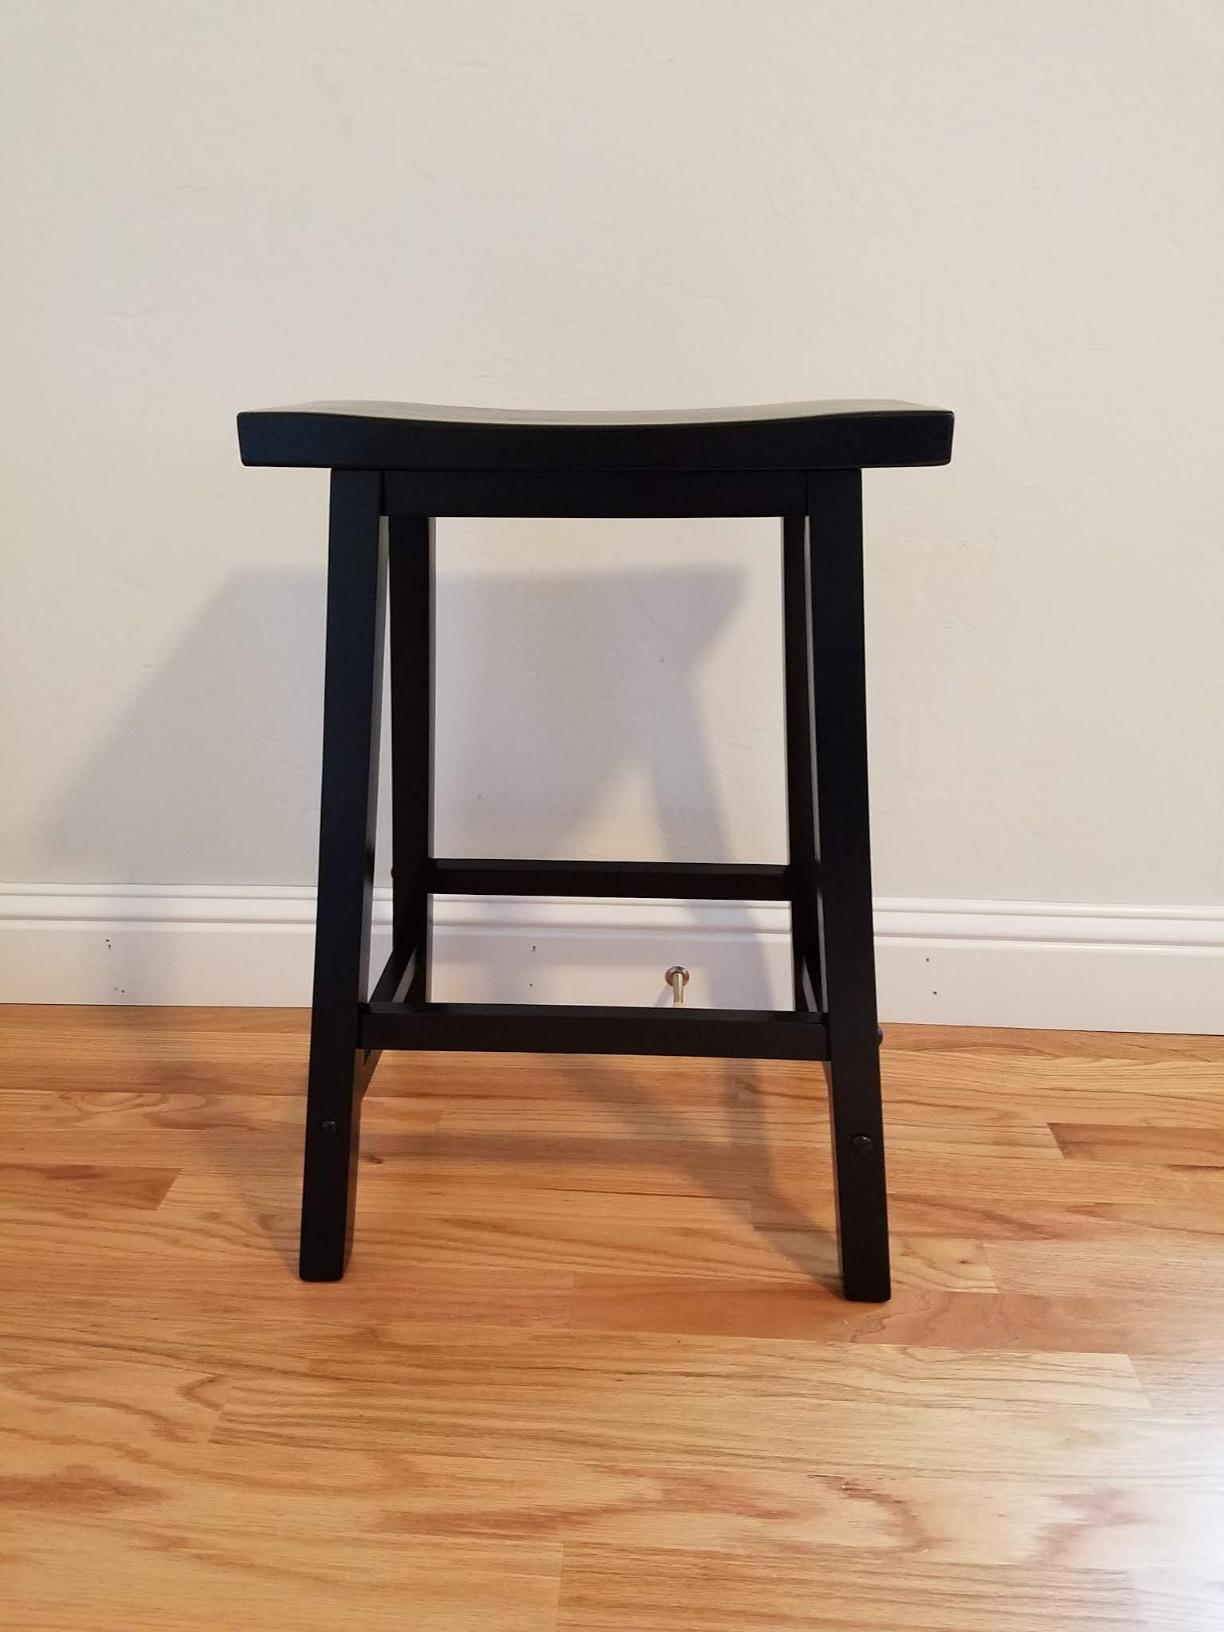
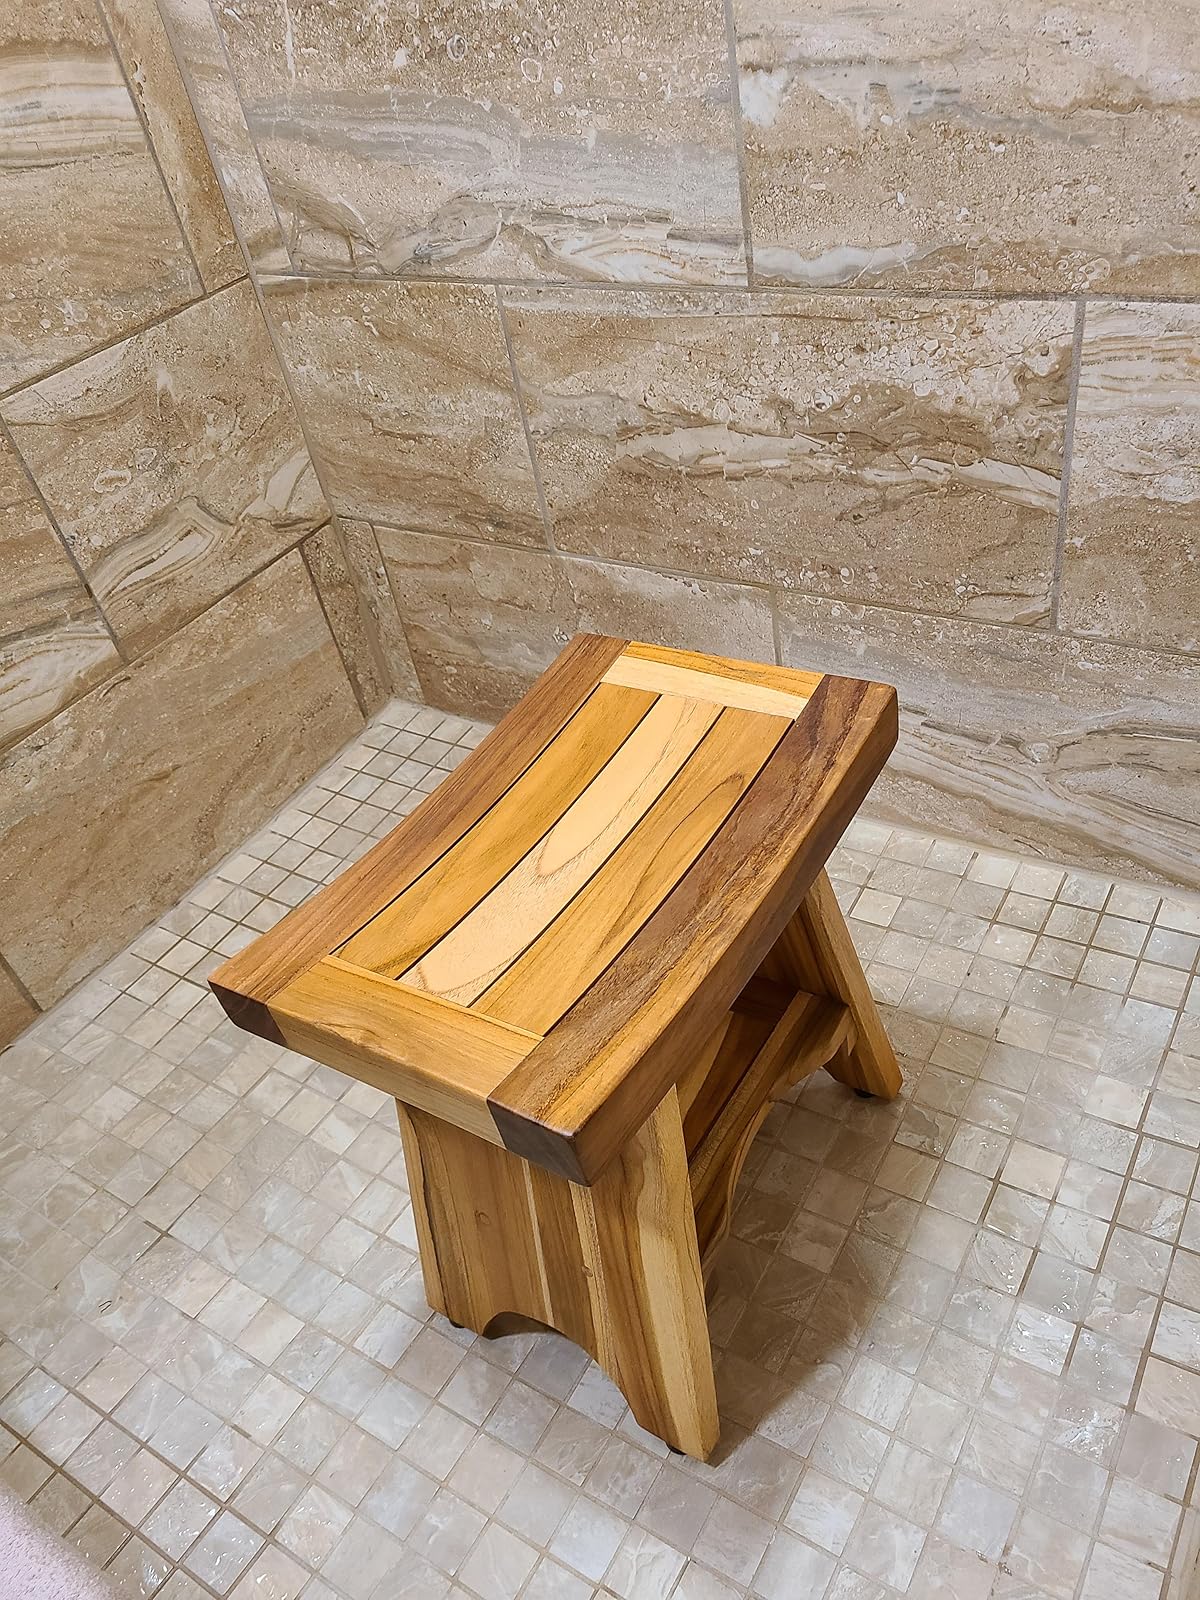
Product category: stool
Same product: no